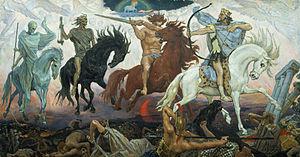
Les Quatre Cavaliers de l'Apocalypse sont des personnages célestes et mystérieux mentionnés dans le Nouveau Testament, au sixième chapitre du livre de l'Apocalypse, du moins d'après l'exégèse dominante depuis le XVIᵉ siècle, car durant tout le Moyen Âge on considérait plutôt qu'il s'agissait d'un seul cavalier montant successivement quatre chevaux, ce cavalier étant le Christ, comme le montre aussi l'iconographie de cette époque.
La symbolique du cheval est l'étude de la représentation du cheval dans la mythologie, les religions, le folklore populaire, l'art, la littérature et la psychanalyse en tant que symbole, dans sa capacité à désigner, à signifier un concept abstrait, au-delà de la réalité physique de l’animal quadrupède. De nombreux rôles et des dons magiques s'associent au cheval à toutes les époques et dans toutes les régions du monde où des populations humaines se sont trouvées en contact avec lui, faisant du cheval l'animal le plus symboliquement chargé, avec le serpent.
La notion de risque de catastrophe planétaire ou de catastrophe globale est introduite en 2008 par le philosophe Nick Bostrom pour désigner un événement futur hypothétique qui aurait le potentiel de dégrader le bien-être de la majeure partie de l'humanité, par exemple en détruisant la civilisation moderne ; il avait proposé également dès 2002 d'appeler risque existentiel un évènement qui pourrait causer l’extinction de l'humanité.